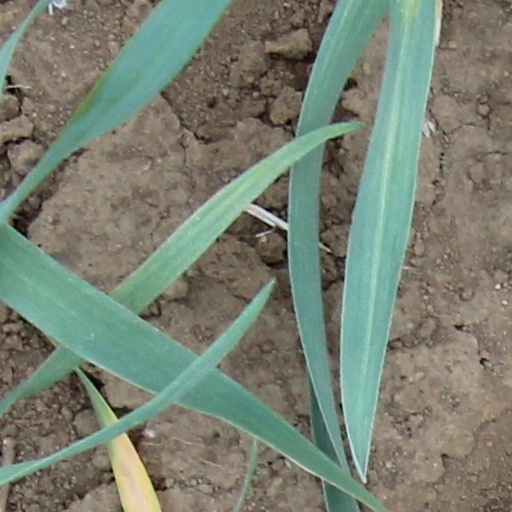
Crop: wheat